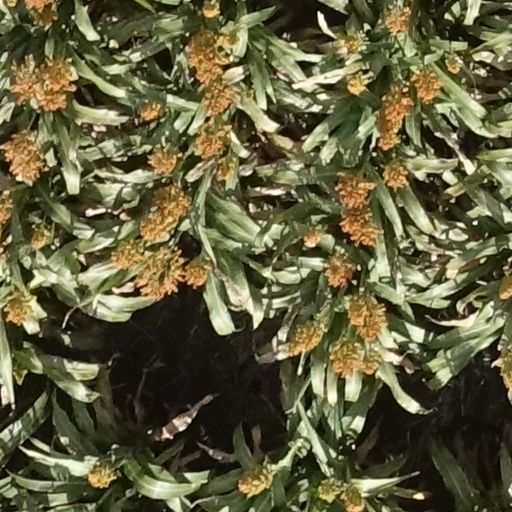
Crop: sorghum